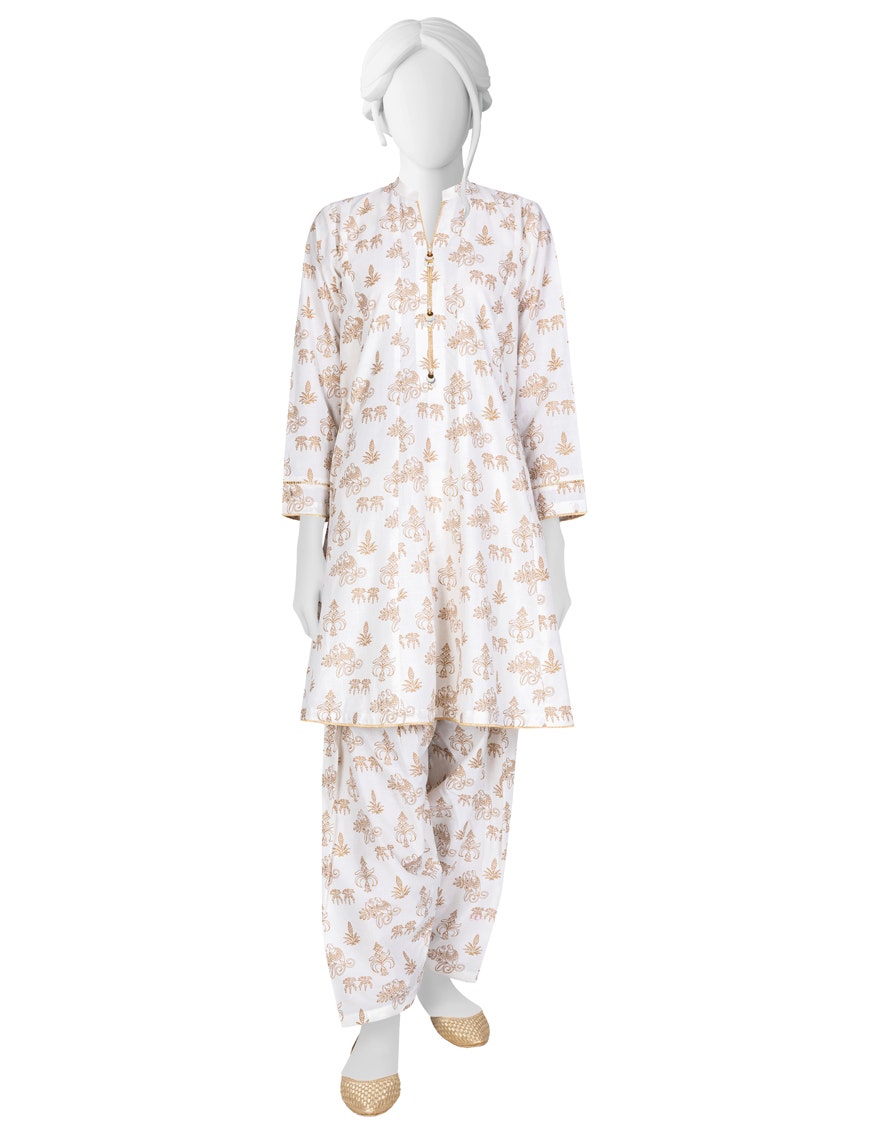
white multi floral print cotton salwar kurt